Media in Cornwall

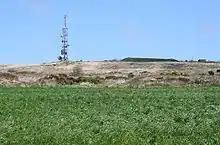
The telecommunications mast on Carnmenellis hill; the mound to the right is a covered reservoir according to the OS map

At Porthcurno in 1870 Britain became wired to the world. For the first time telegraphy made it possible for Britain to communicate with its colonies in the British Empire. Originally, the intention was to land telegraphy cables at Falmouth, Cornwall, but a last minute change by the "Falmouth Gibraltar and Malta Telegraph Company" ensured that Porthcurno has gone into telecommunications history. The reason was to protect the cables from dredging damage in the busy Falmouth harbour. Although the new telecommunications industry itself did not affect the communications between the sparse and geographically spread out villages and towns within Cornwall, it started the Victorian Internet, which had a profound effect on mobilising the speed of change during the latter days of the Industrial Revolution.